Question: What reflection is in the water?
Tambaya: Me ake gani a cikin ruwan?
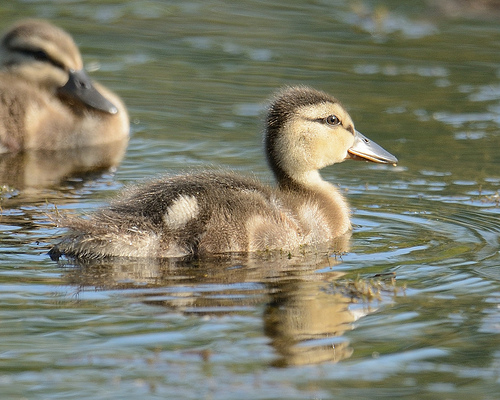
Answer: The duck.
Amsa: Agwagwar,.